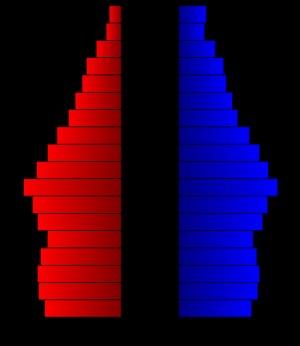
Le comté de Miami-Dade est un comté situé dans le sud de l'État de Floride, aux États-Unis. Selon le Bureau du recensement des États-Unis, sa population est de 2 496 435 habitants en 2010, ce qui en fait le comté le plus peuplé de Floride. Il fait partie de l'aire métropolitaine de Miami.